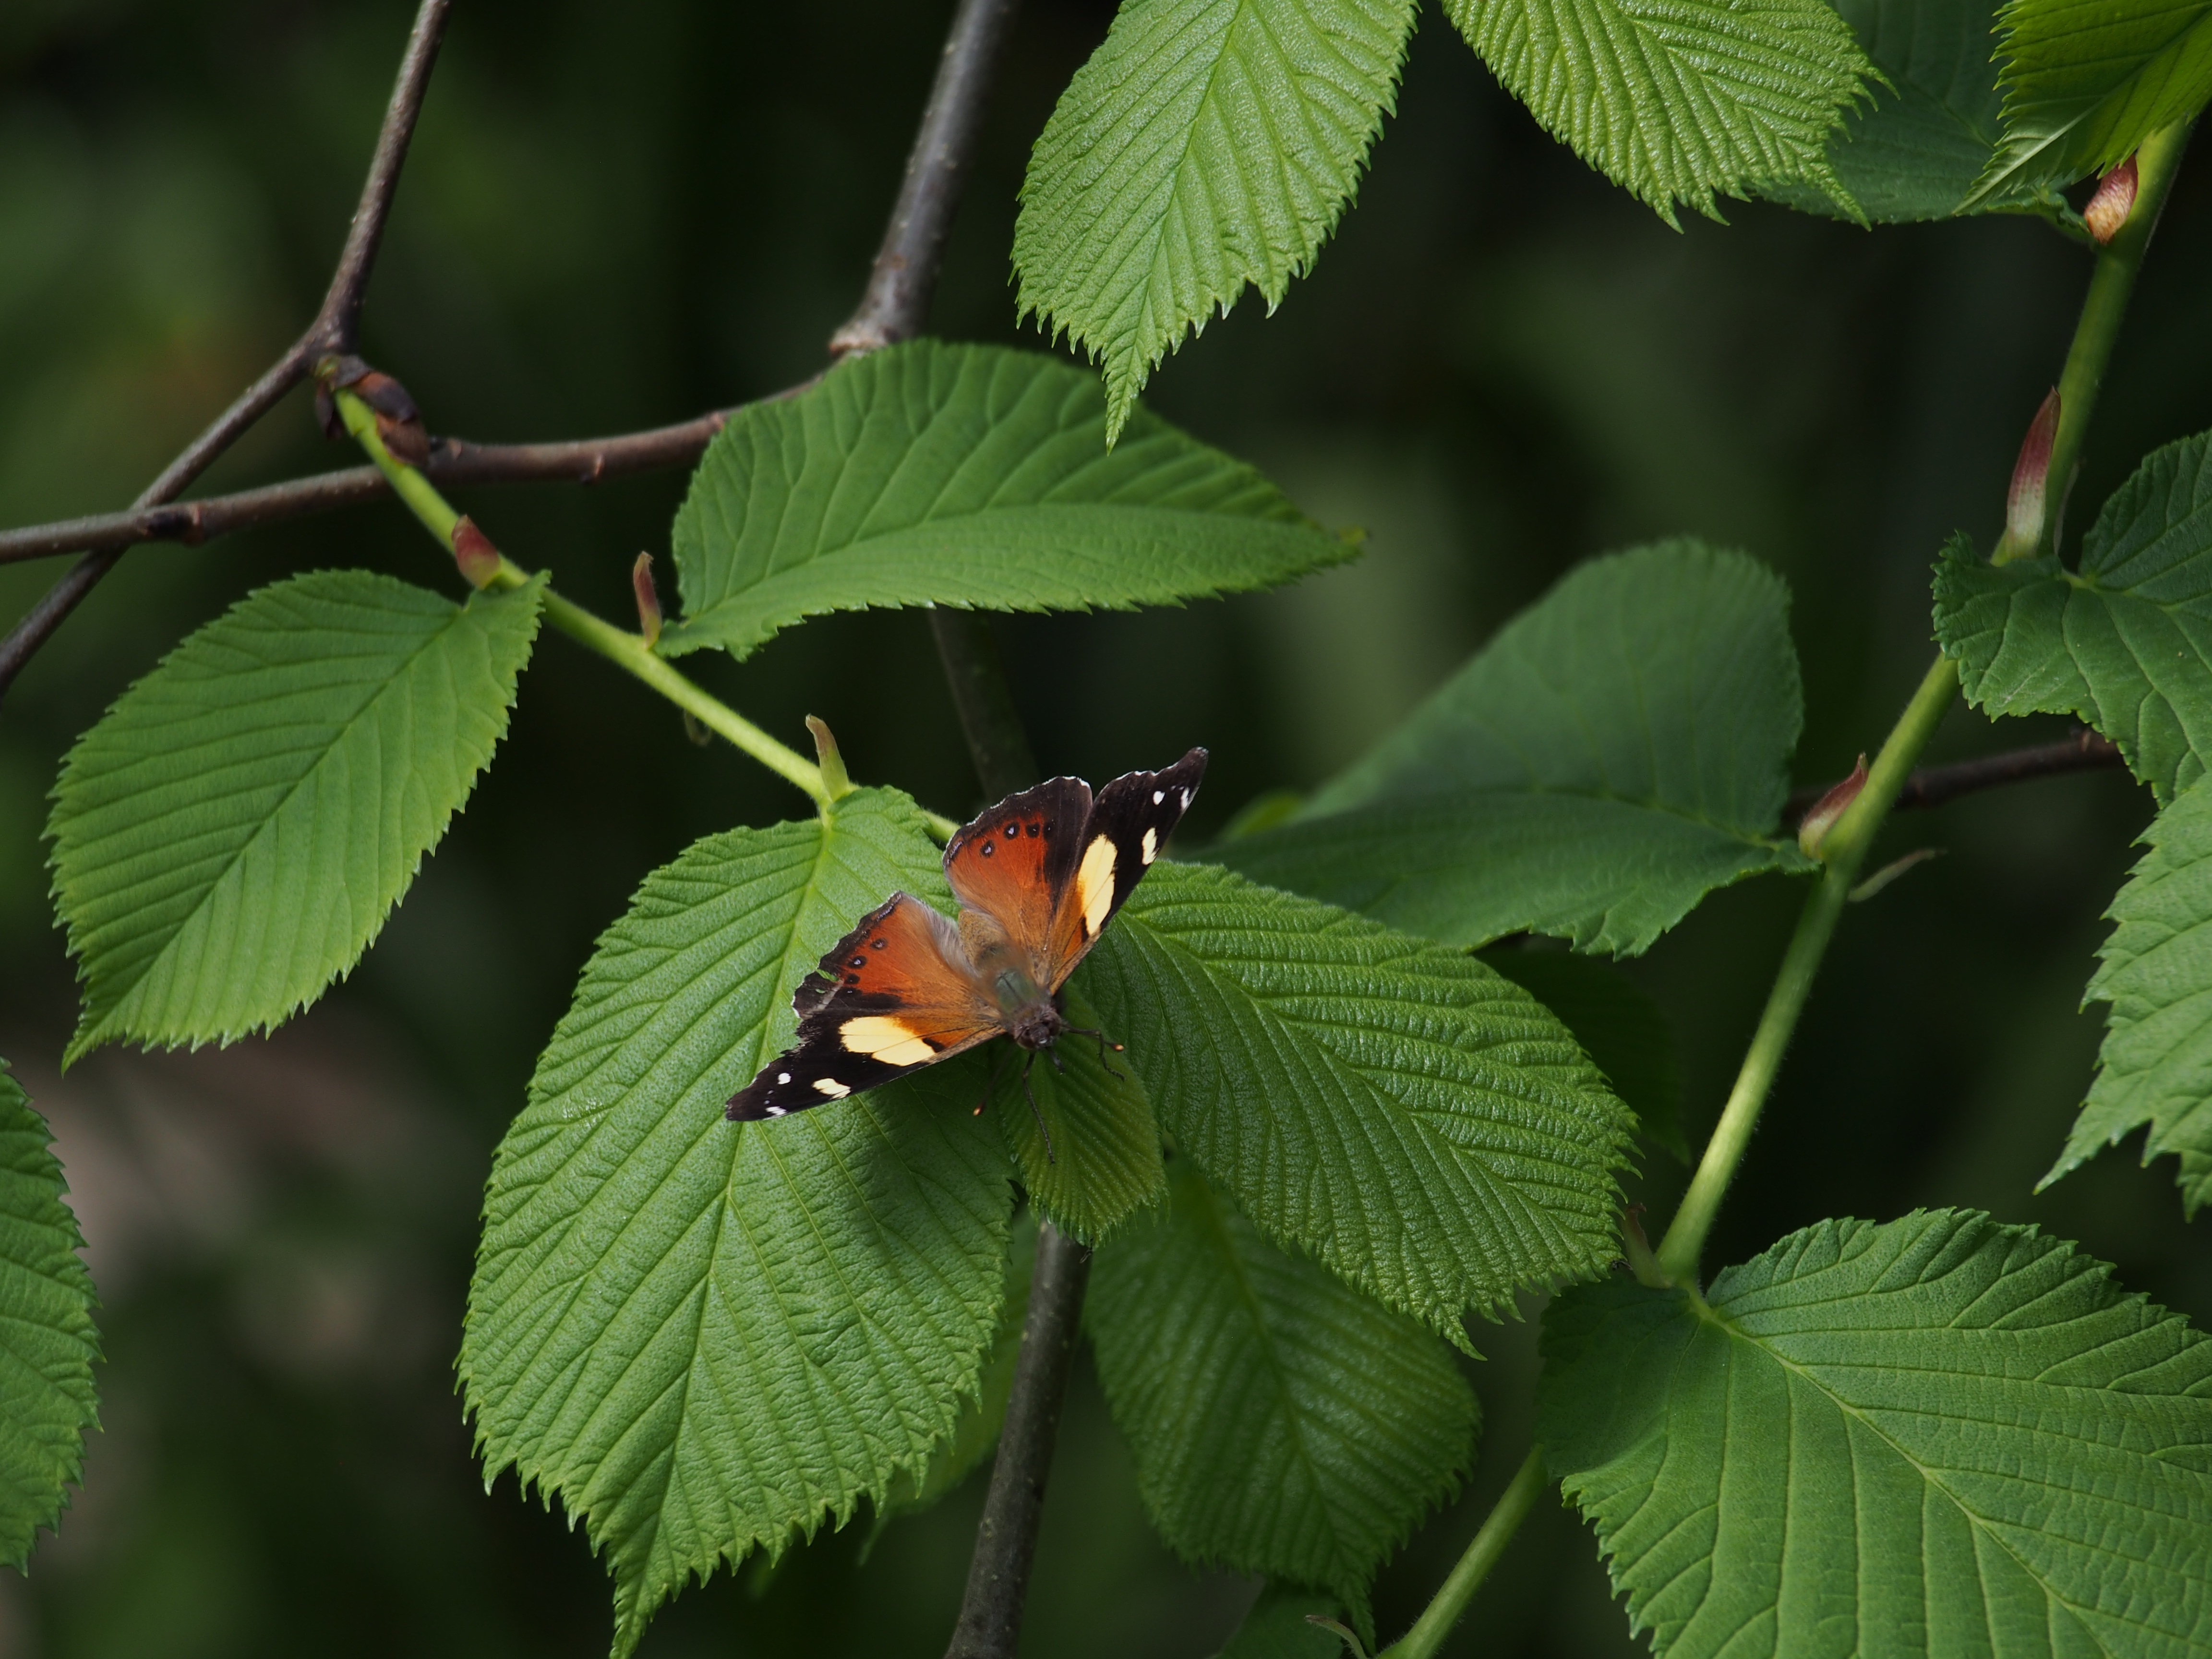
tree, nature, branch, plant, leaf, flower, summer, green, produce, insect, botany, garden, flora, fauna, invertebrate, shrub, bushes, deciduous, insects, butterflies, macro photography, flowering plant, rose family, land plant